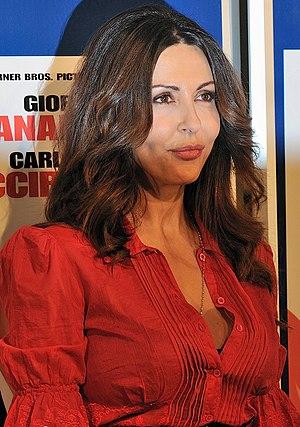
Dalida est un téléfilm franco-italien réalisé par Joyce Buñuel avec Sabrina Ferilli, Christophe Lambert et Charles Berling. Ce téléfilm biographique en deux parties de 90 minutes a été diffusé les 2 et 3 mai 2005 sur France 2 et retrace la vie de la chanteuse Dalida.
Sabrina Ferilli, née le 28 juin 1964 à Rome, est une actrice italienne.